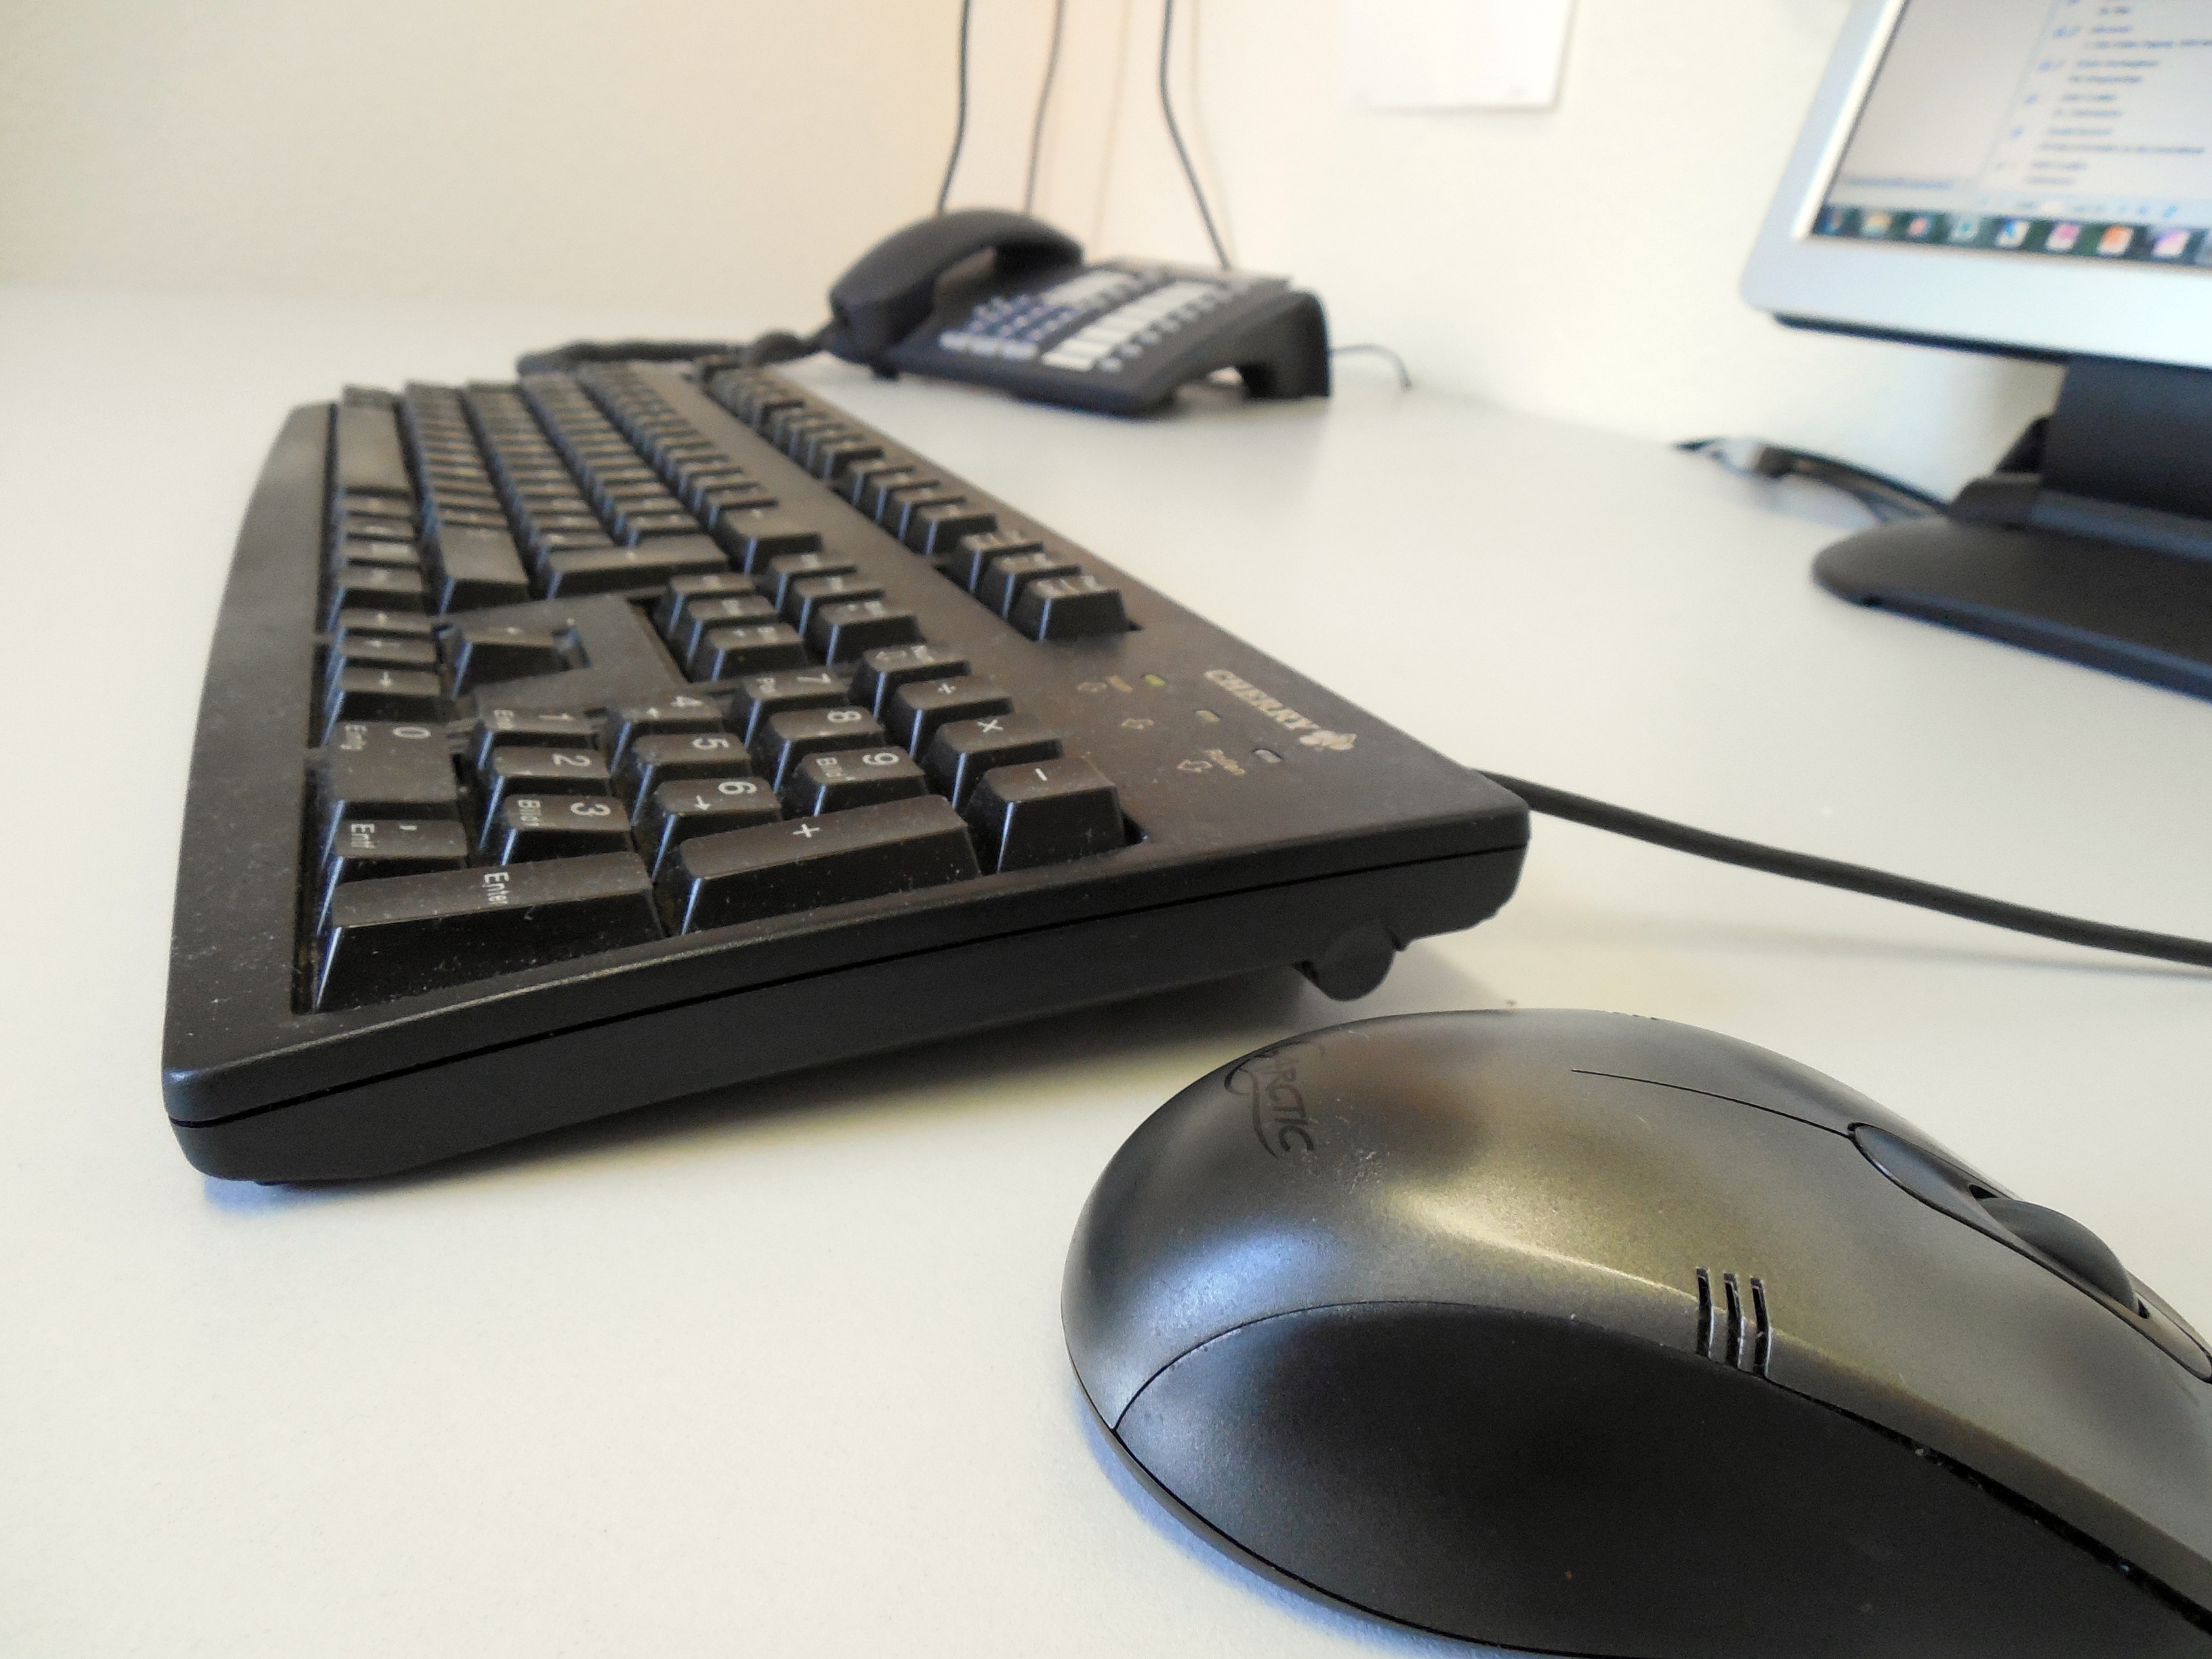
desk, computer, work, keyboard, technology, mouse, phone, office, gadget, pc, input, multimedia, calculator, workplace, computer keyboard, electronic device